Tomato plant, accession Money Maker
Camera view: bottom (45 deg); turntable rotation: 30 degrees
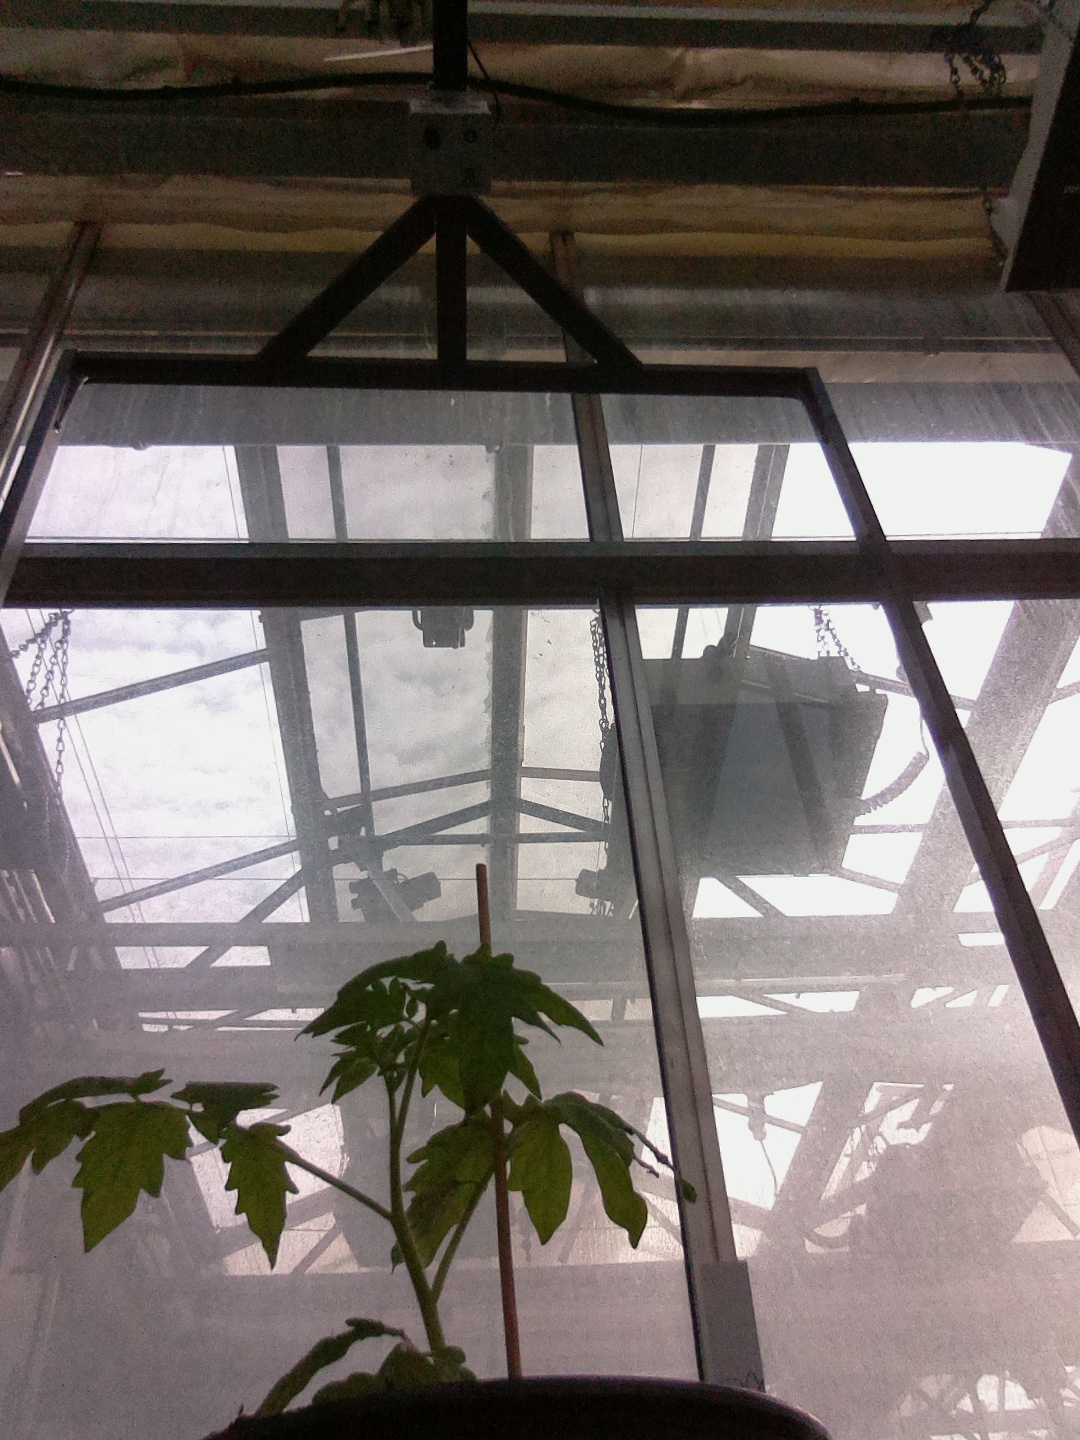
BBCH growth stage 13: 6 of true leaves visible